Clara (2018 film)

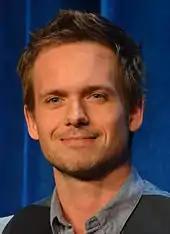
Patrick J. Adams

Both leads also contributed ideas. Patrick Adams was involved with the project from an early stage, giving feedback to Sherman on his script, on character in particular, which the director began revising in earnest at age 20 and finished two years later. Troian Bellisario provided "a similar depth for her character," and suggested a different ending for the film, a note which Sherman accepted: "I had a different ending in mind, which I don't want to share because it's not as good." It was Bellisario who brought up quantum entanglement for one of the earlier drafts.